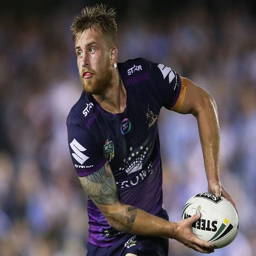
rugby player runs the ball .